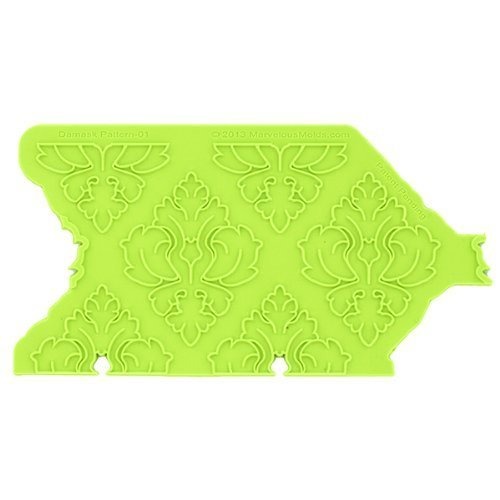
Item Name: Damasm Pattern Only Mold by Marvelous Molds
Value: 1.0
Unit: Count

Price: 22.6